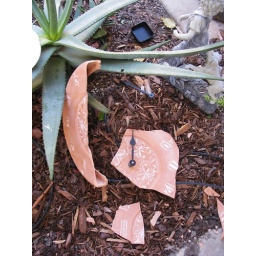
The recent winds in the valley blew our patio clock off the wall and broke it! :o(